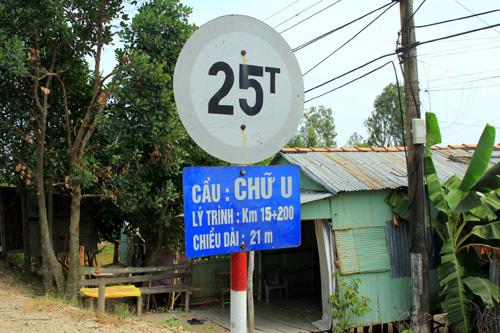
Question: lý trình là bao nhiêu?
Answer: km 15+200